Mulled wine

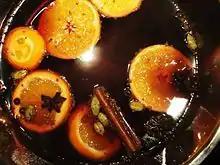
Mulled wine steeping with spices and fruit

"Glögg", "gløgg", "glögi" and similar words are the terms used for mulled wine in the Nordic countries and Estonia (sometimes spelled as "glog" or "glug"). It is spelled "gløgg" in Norwegian, Danish and Faroese, "glögg" in Swedish and Icelandic and "glögi" in Finnish and Estonian. In Denmark, Norway, Sweden and Finland "gløgg" or "glögg" is often drunk at Christmas events.